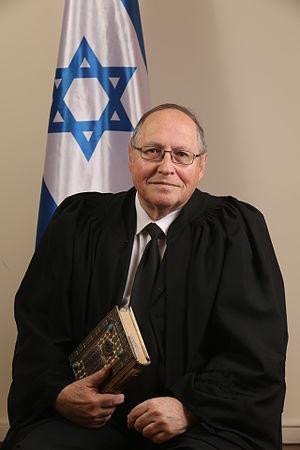
Elyakim Rubinstein est un juriste israélien. Il est le vice-président de la Cour suprême d'Israël.